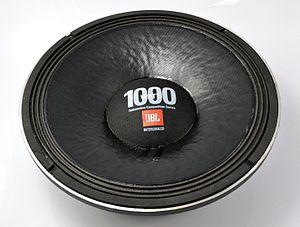
Subwoofer pour installation automobile JBL 1200GTI (12 pouces / 30 cm)
Un subwoofer, ou familièrement abrégé en sub, est un haut-parleur destiné à la reproduction des fréquences sonores les plus basses du spectre audio, confondu par synecdoque avec le caisson de basses.